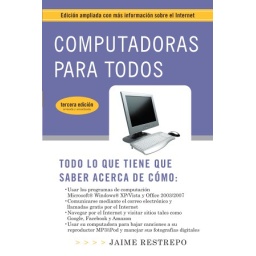
Cover of my new computer book in Spanish...